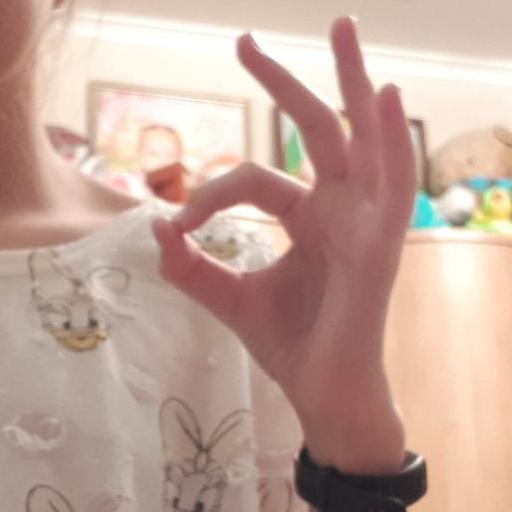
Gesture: ok